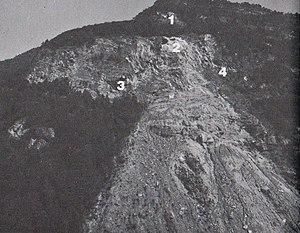
Vue d'ensemble de la montagne de la Roche Pourrie
Aigueblanche est une ancienne commune française située dans le département de la Savoie, en région Auvergne-Rhône-Alpes.